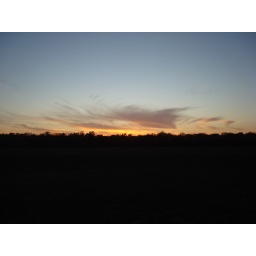
Sunset over Dry lake bed